Rosana (footballer)

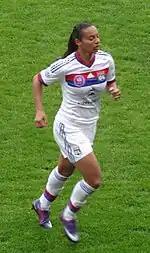

At the 2008 WPS International Draft Rosana was selected by Sky Blue FC of Women's Professional Soccer (WPS). In her first season she scored five goals from a central playmaking role. Teammate Yael Averbuch questioned Rosana's defensive capabilities: "for some reason, whenever we meet about defending, the usually quite fluent Rosana no longer speaks or understands English!"